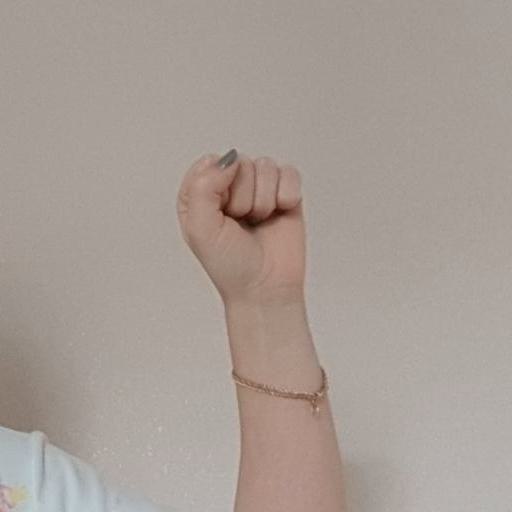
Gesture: fist